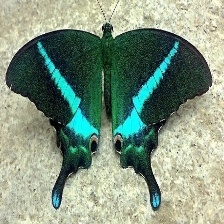
Species: BANDED PEACOCK